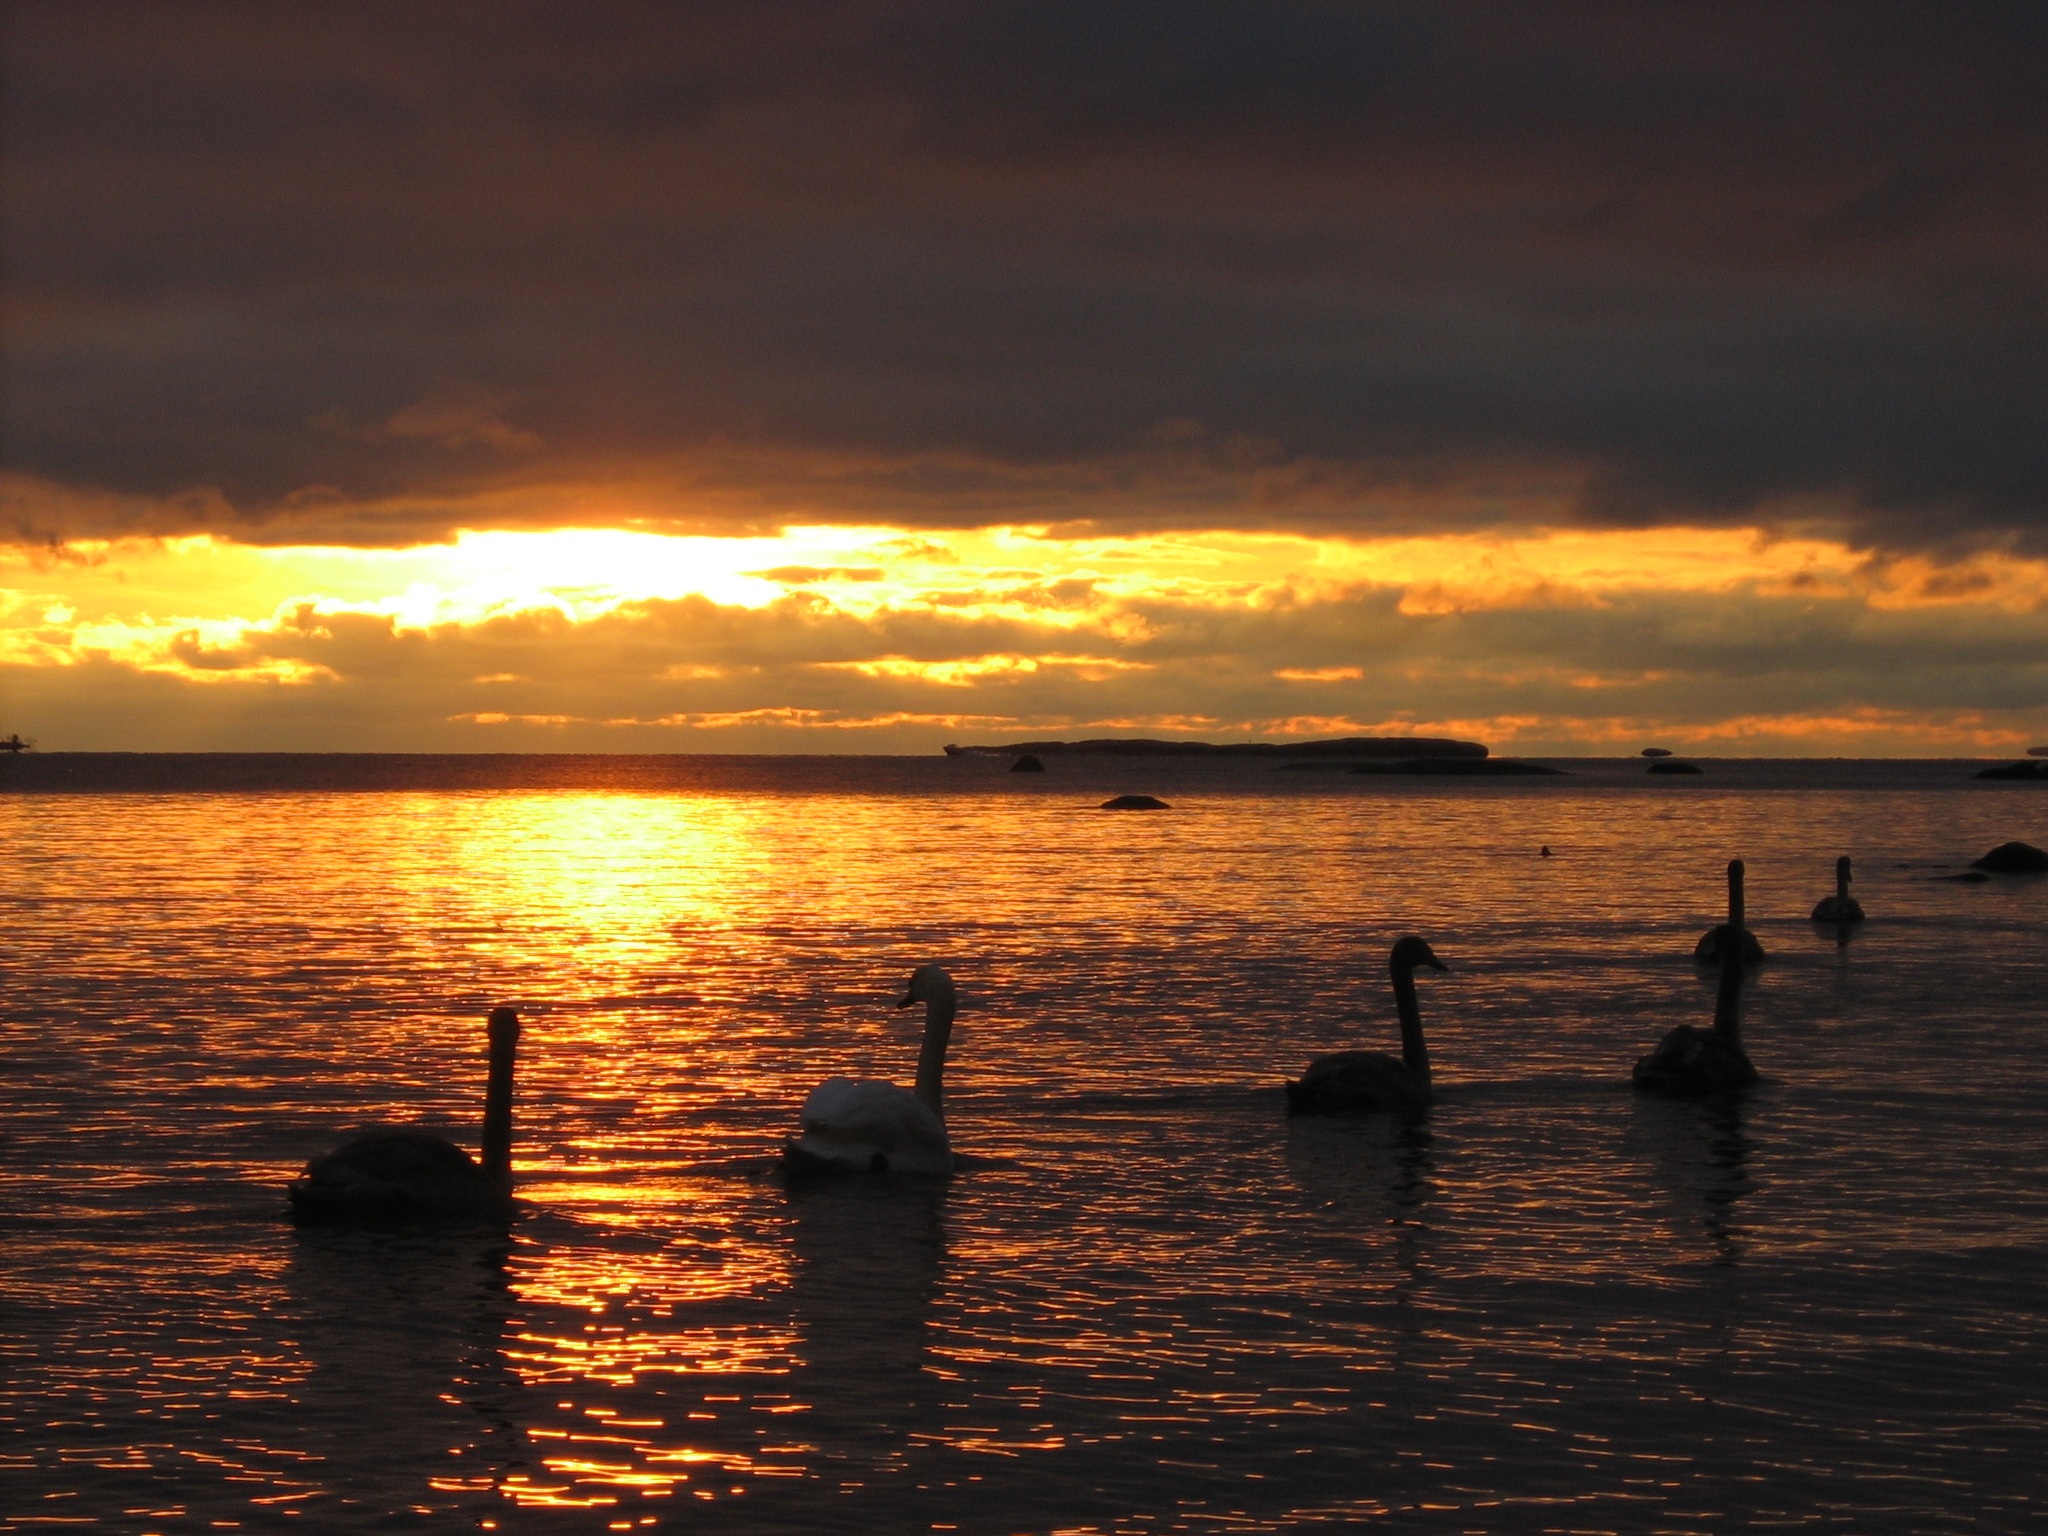
beach, landscape, sea, coast, water, ocean, horizon, cloud, sun, sunrise, sunset, sunlight, morning, shore, wave, dawn, dusk, swim, evening, twilight, reflection, tranquil, peaceful, bay, swimming, grace, swans, waterfowl, cygnets, elegance, adult, mute, afterglow